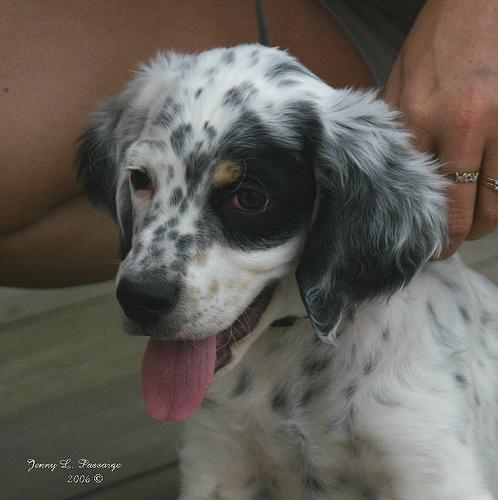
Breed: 203-n000022-English_setter